Sahaja

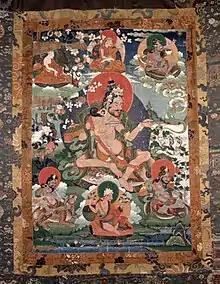
A Tibetan thangka or scroll painting of Saraha surrounded by other mahasiddhas; probably 18th century and now in the British Museum

Sahaja is spontaneous liberating knowledge in Indian Tantric and Tibetan Buddhist religions. Sahaja practices first arose in Bengal during the 8th century among yogis called Sahajiya siddhas.